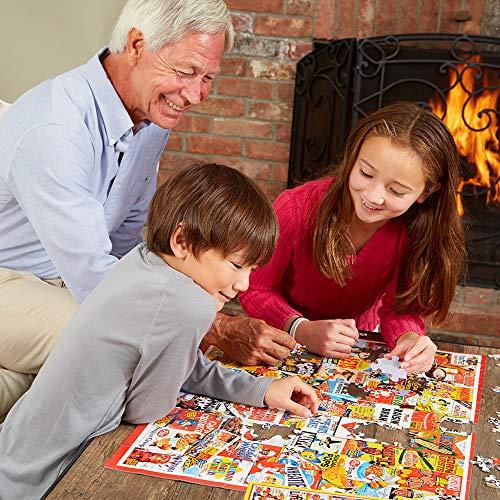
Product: White Mountain Puzzles 1348 I Love Killington-Pico Jigsaw Puzzle, 1000 Piece
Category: Toys & Games | Puzzles | Floor Puzzles
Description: I love Killington: go on an adventure through these cities of Vermont.
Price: $17.89
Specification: ProductDimensions:10x2x12inches|ItemWeight:1.1pounds|ShippingWeight:1.7pounds(Viewshippingratesandpolicies)|ASIN:B0762KVP2P|Itemmodelnumber:1348|Manufacturerrecommendedage:12months-8years